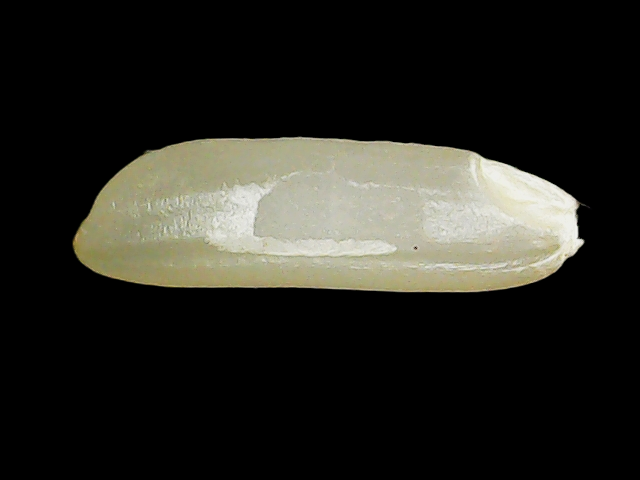
Rice variety: Binadhan14